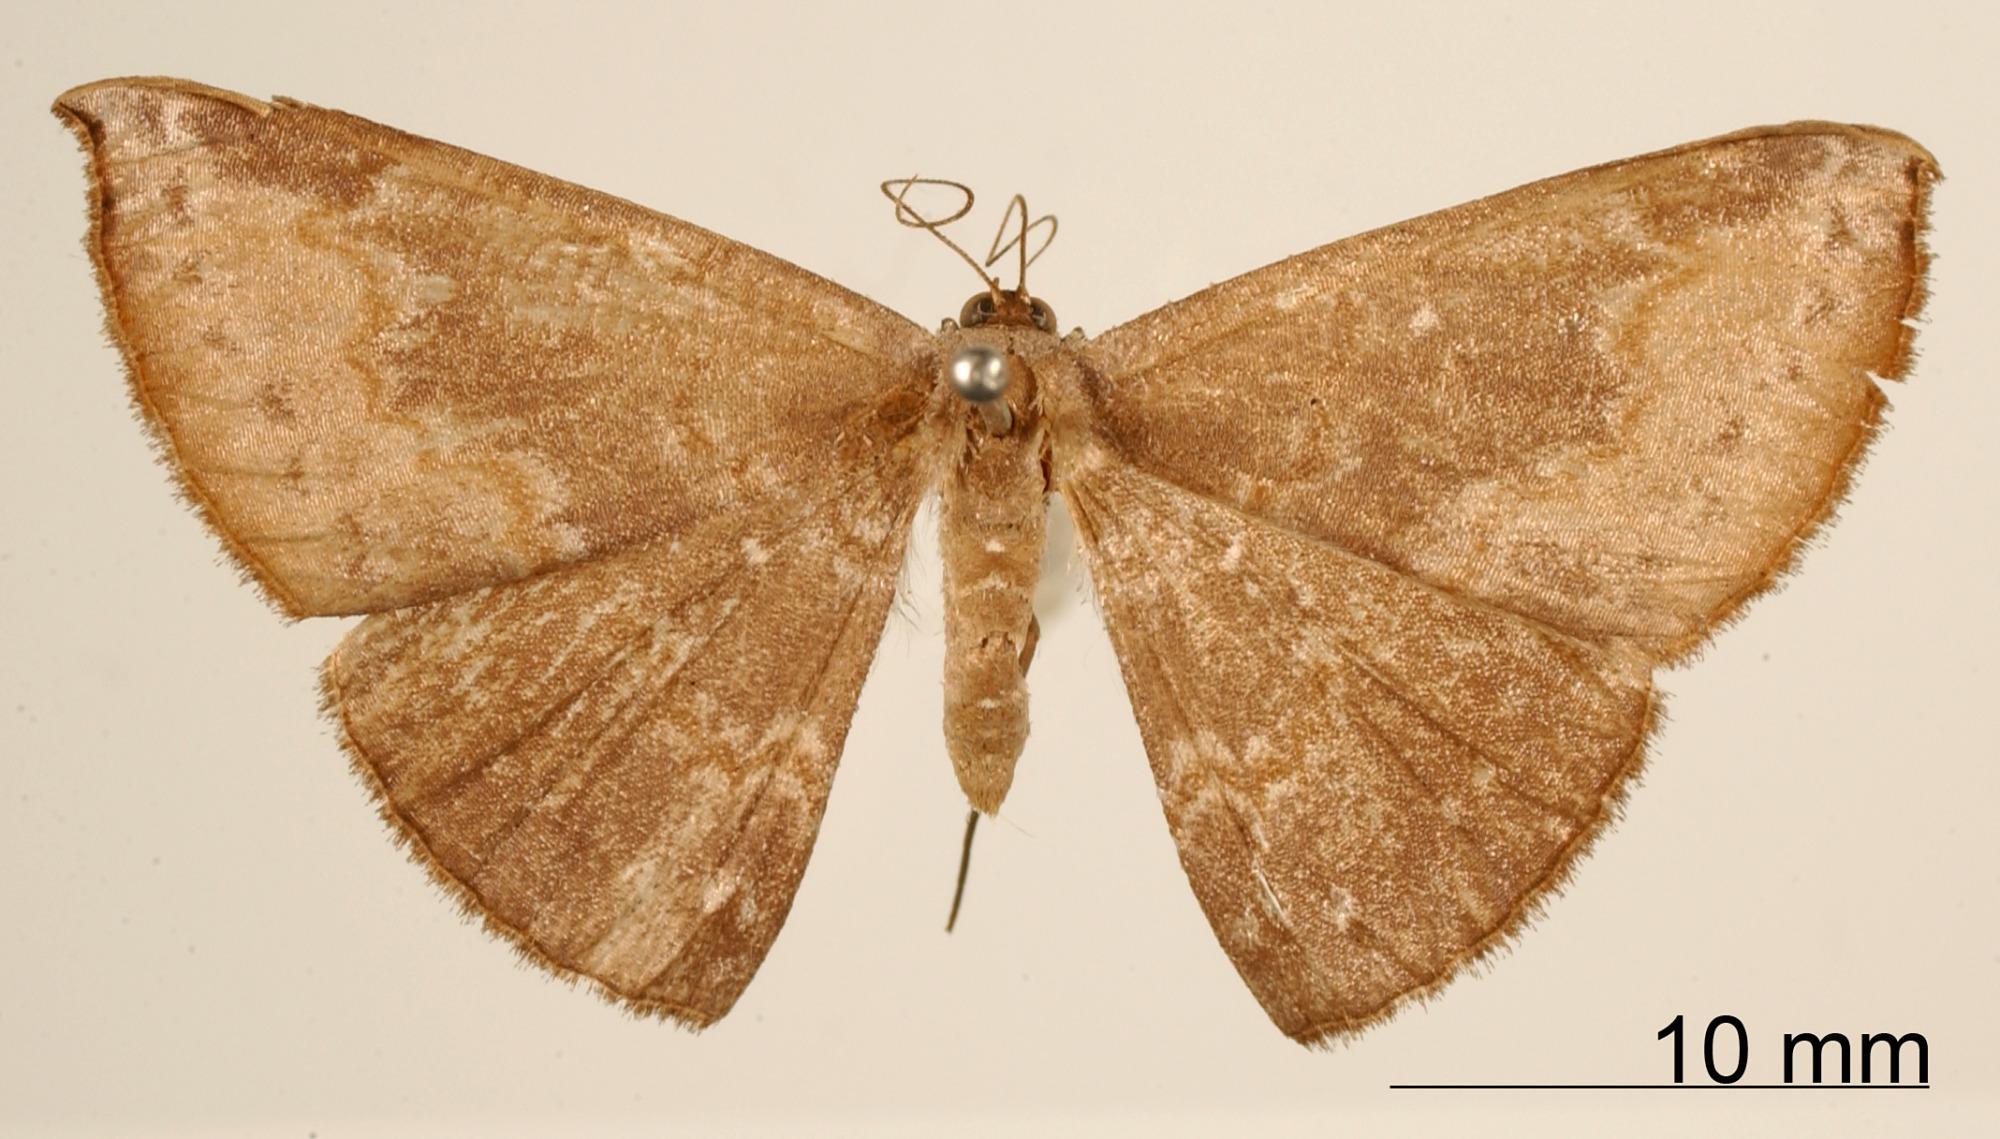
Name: Dolichoneura squalida
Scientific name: Dolichoneura squalida Schaus, 1912
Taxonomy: Animalia, Arthropoda, Insecta, Lepidoptera, Geometridae, Desmobathrinae
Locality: Juan Vinas, Unknown, Costa Rica